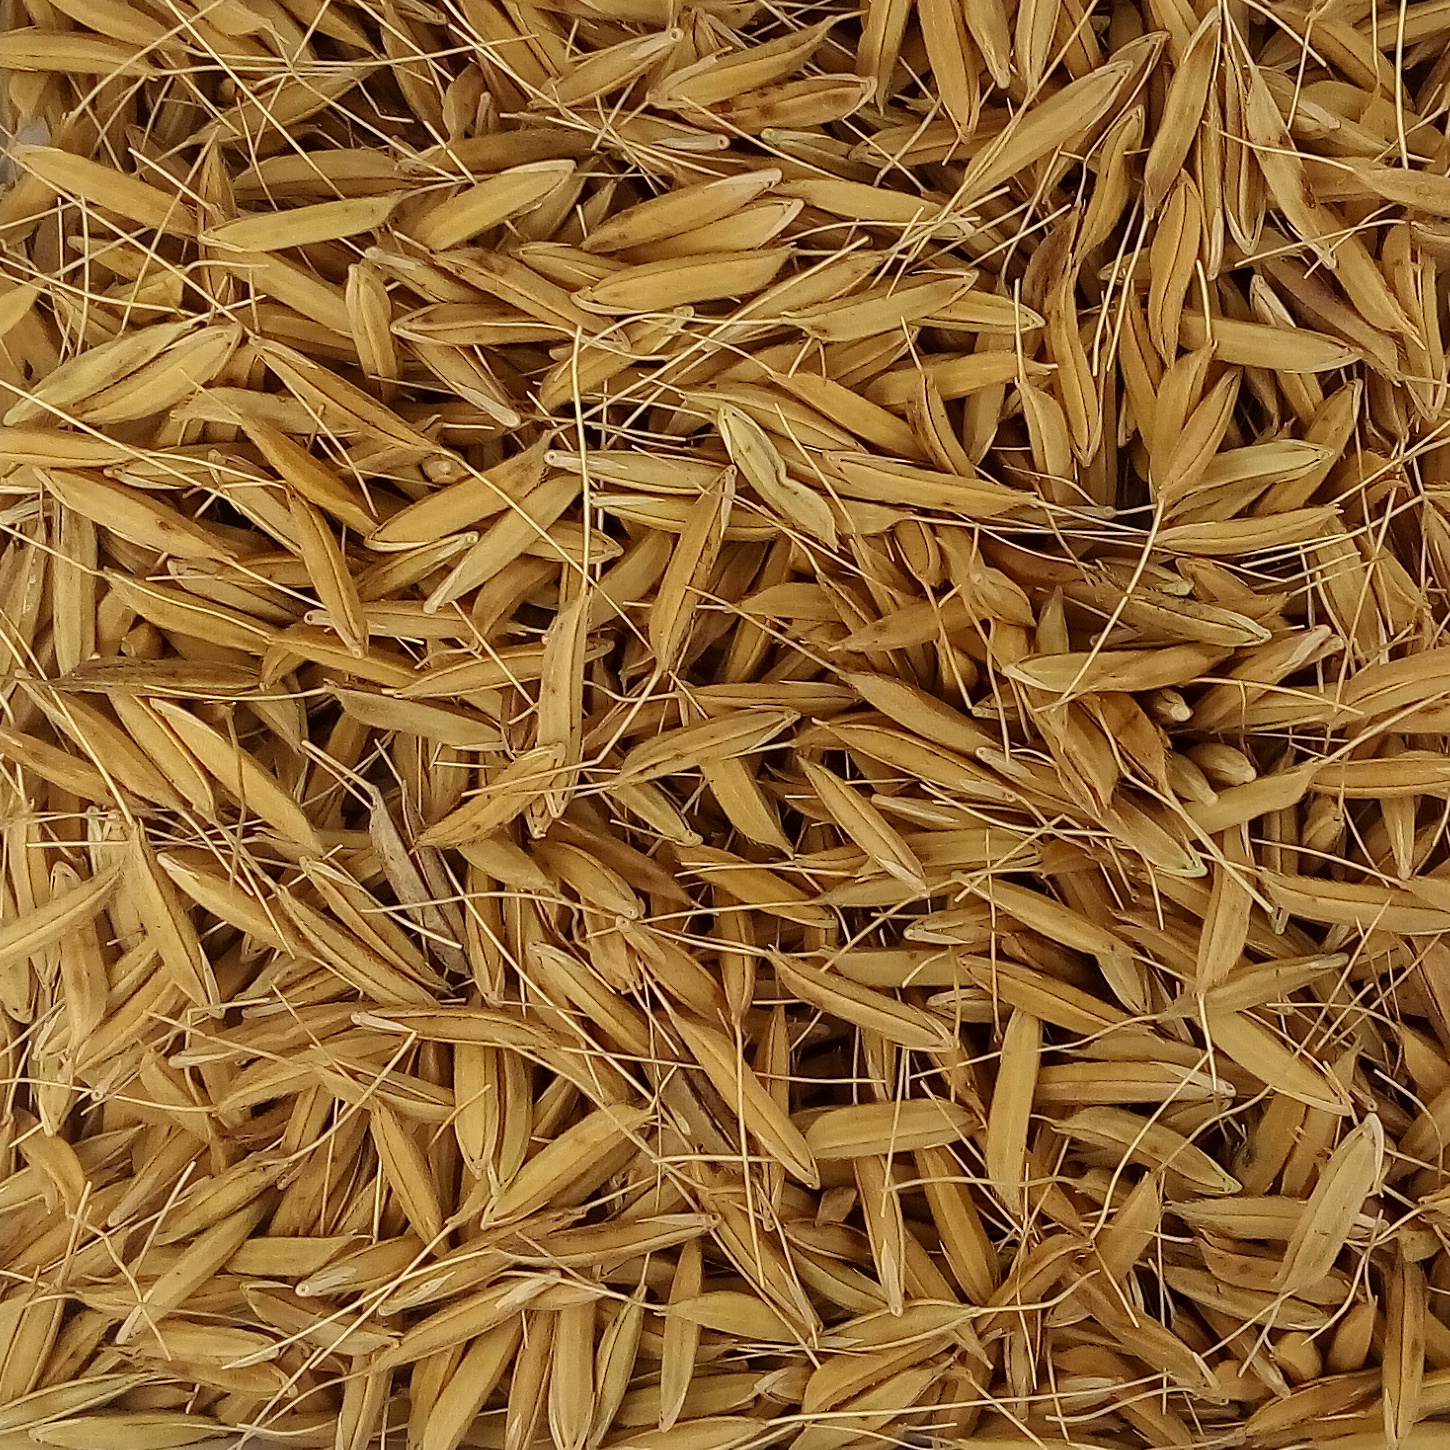
Rice seed variety: PB_6